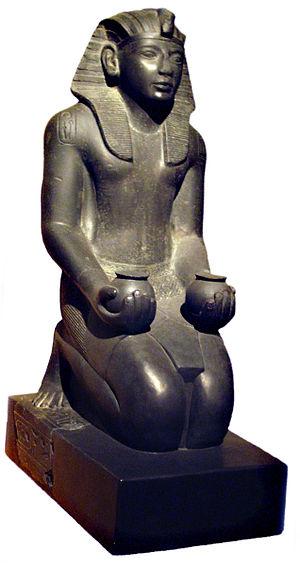
Ramsès IV est le troisième pharaon de la XXᵉ dynastie du Nouvel Empire de l'Égypte antique.